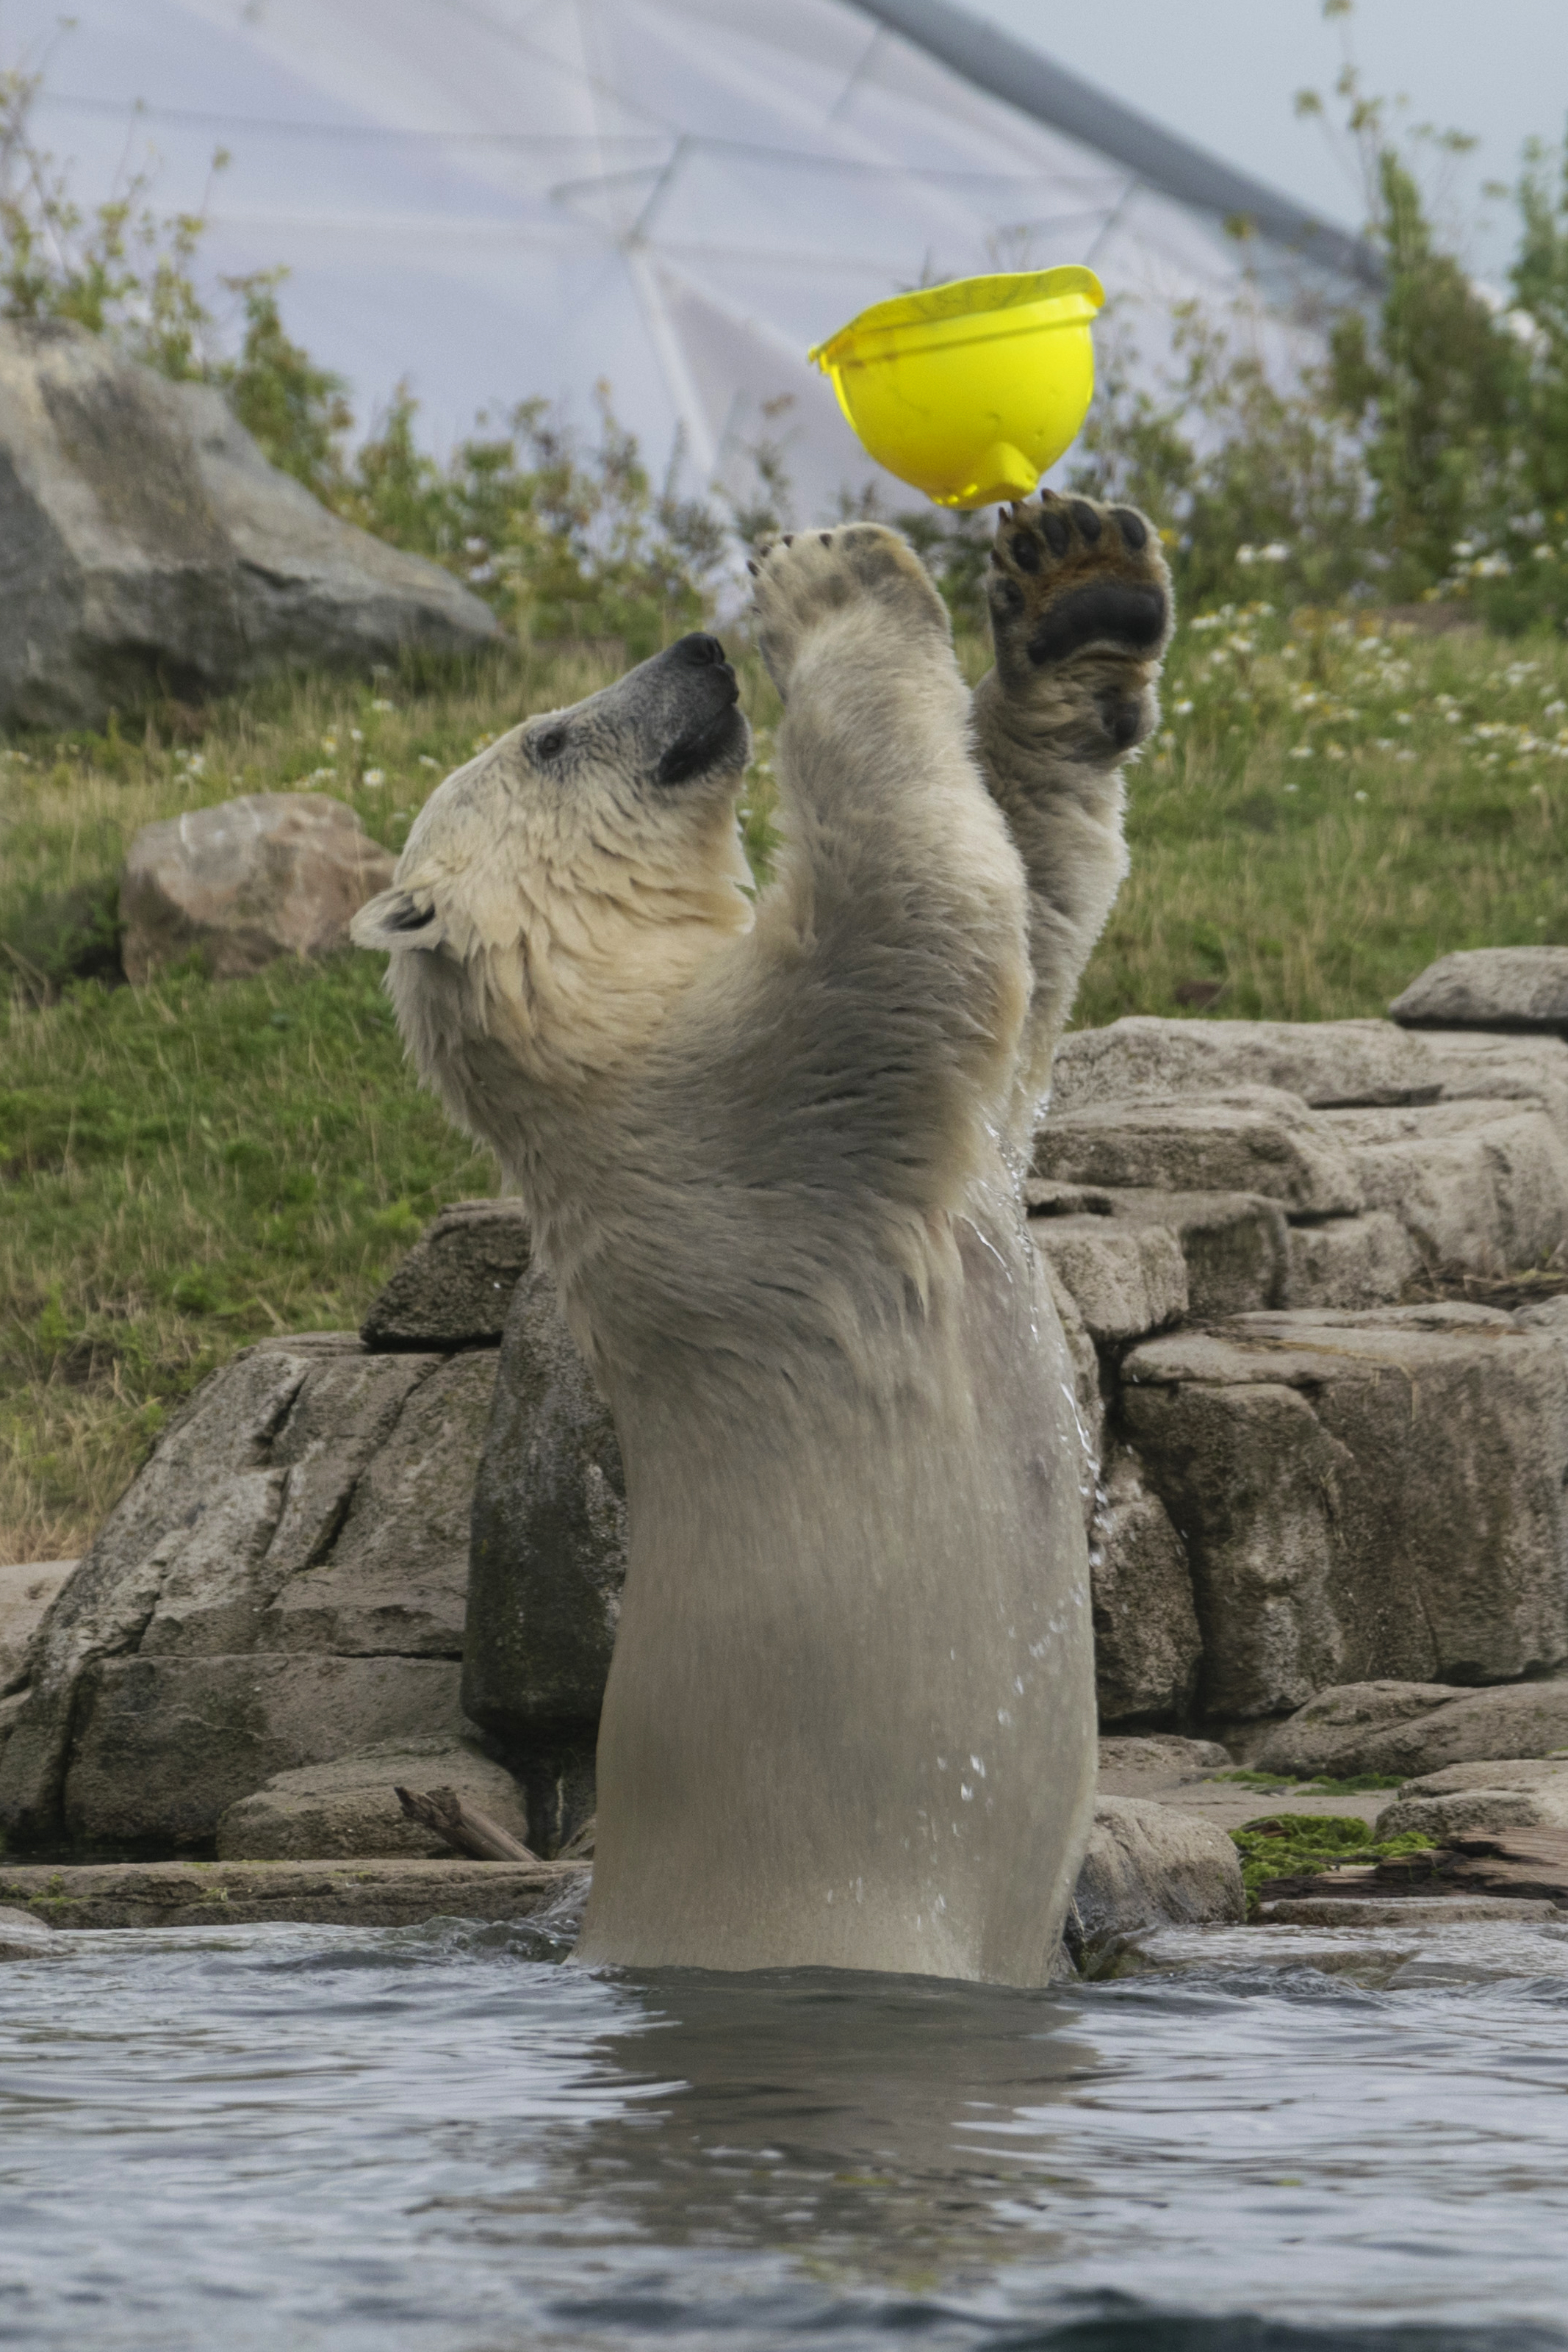
outdoor, animal, photo, bear, wildlife, zoo, mammal, nikon, squirrel, rodent, fauna, holland, nederland, netherlands, rotterdam, dutch, polarbear, outdoorphotography, picture, photograph, vertebrate, fotos, foto, paulvandevelde, pdvandevelde, padagudaloma, natuurfotografie, naturephotographer, dordrecht, nederlandinfotos, pvdvfotografie, pdvandeveldedordrecht, nederlandsefotografie, dutchphotogaraphy, totallydutch, fotografienederland, hollandsefotografie, fotografieholland, blijdorp, blijdorpzoo, olinka, sizzel, todz, bouwhelm, pletterpet